History of Toronto

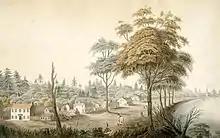
King Street in 1804. Later renamed Front Street, the road was one of York's original streets.

In May 1793, Lieutenant-Colonel John Graves Simcoe, the first lieutenant-governor of the newly organized province of Upper Canada, visited Toronto for the first time. Simcoe was unhappy with the then-capital of Upper Canada Newark, and proposed moving it to the site of present-day London, Ontario but was dissuaded by the difficulty of building a road to the location. Rejecting Kingston, the choice of British Governor Lord Dorchester, the Toronto purchase site was then chosen by Simcoe on July 29, 1793, as the temporary capital of Upper Canada. Simcoe and his wife set up in a large tent at the water's edge near the foot of today's Bathurst Street. Toronto would remain "temporary" in status until 1796.